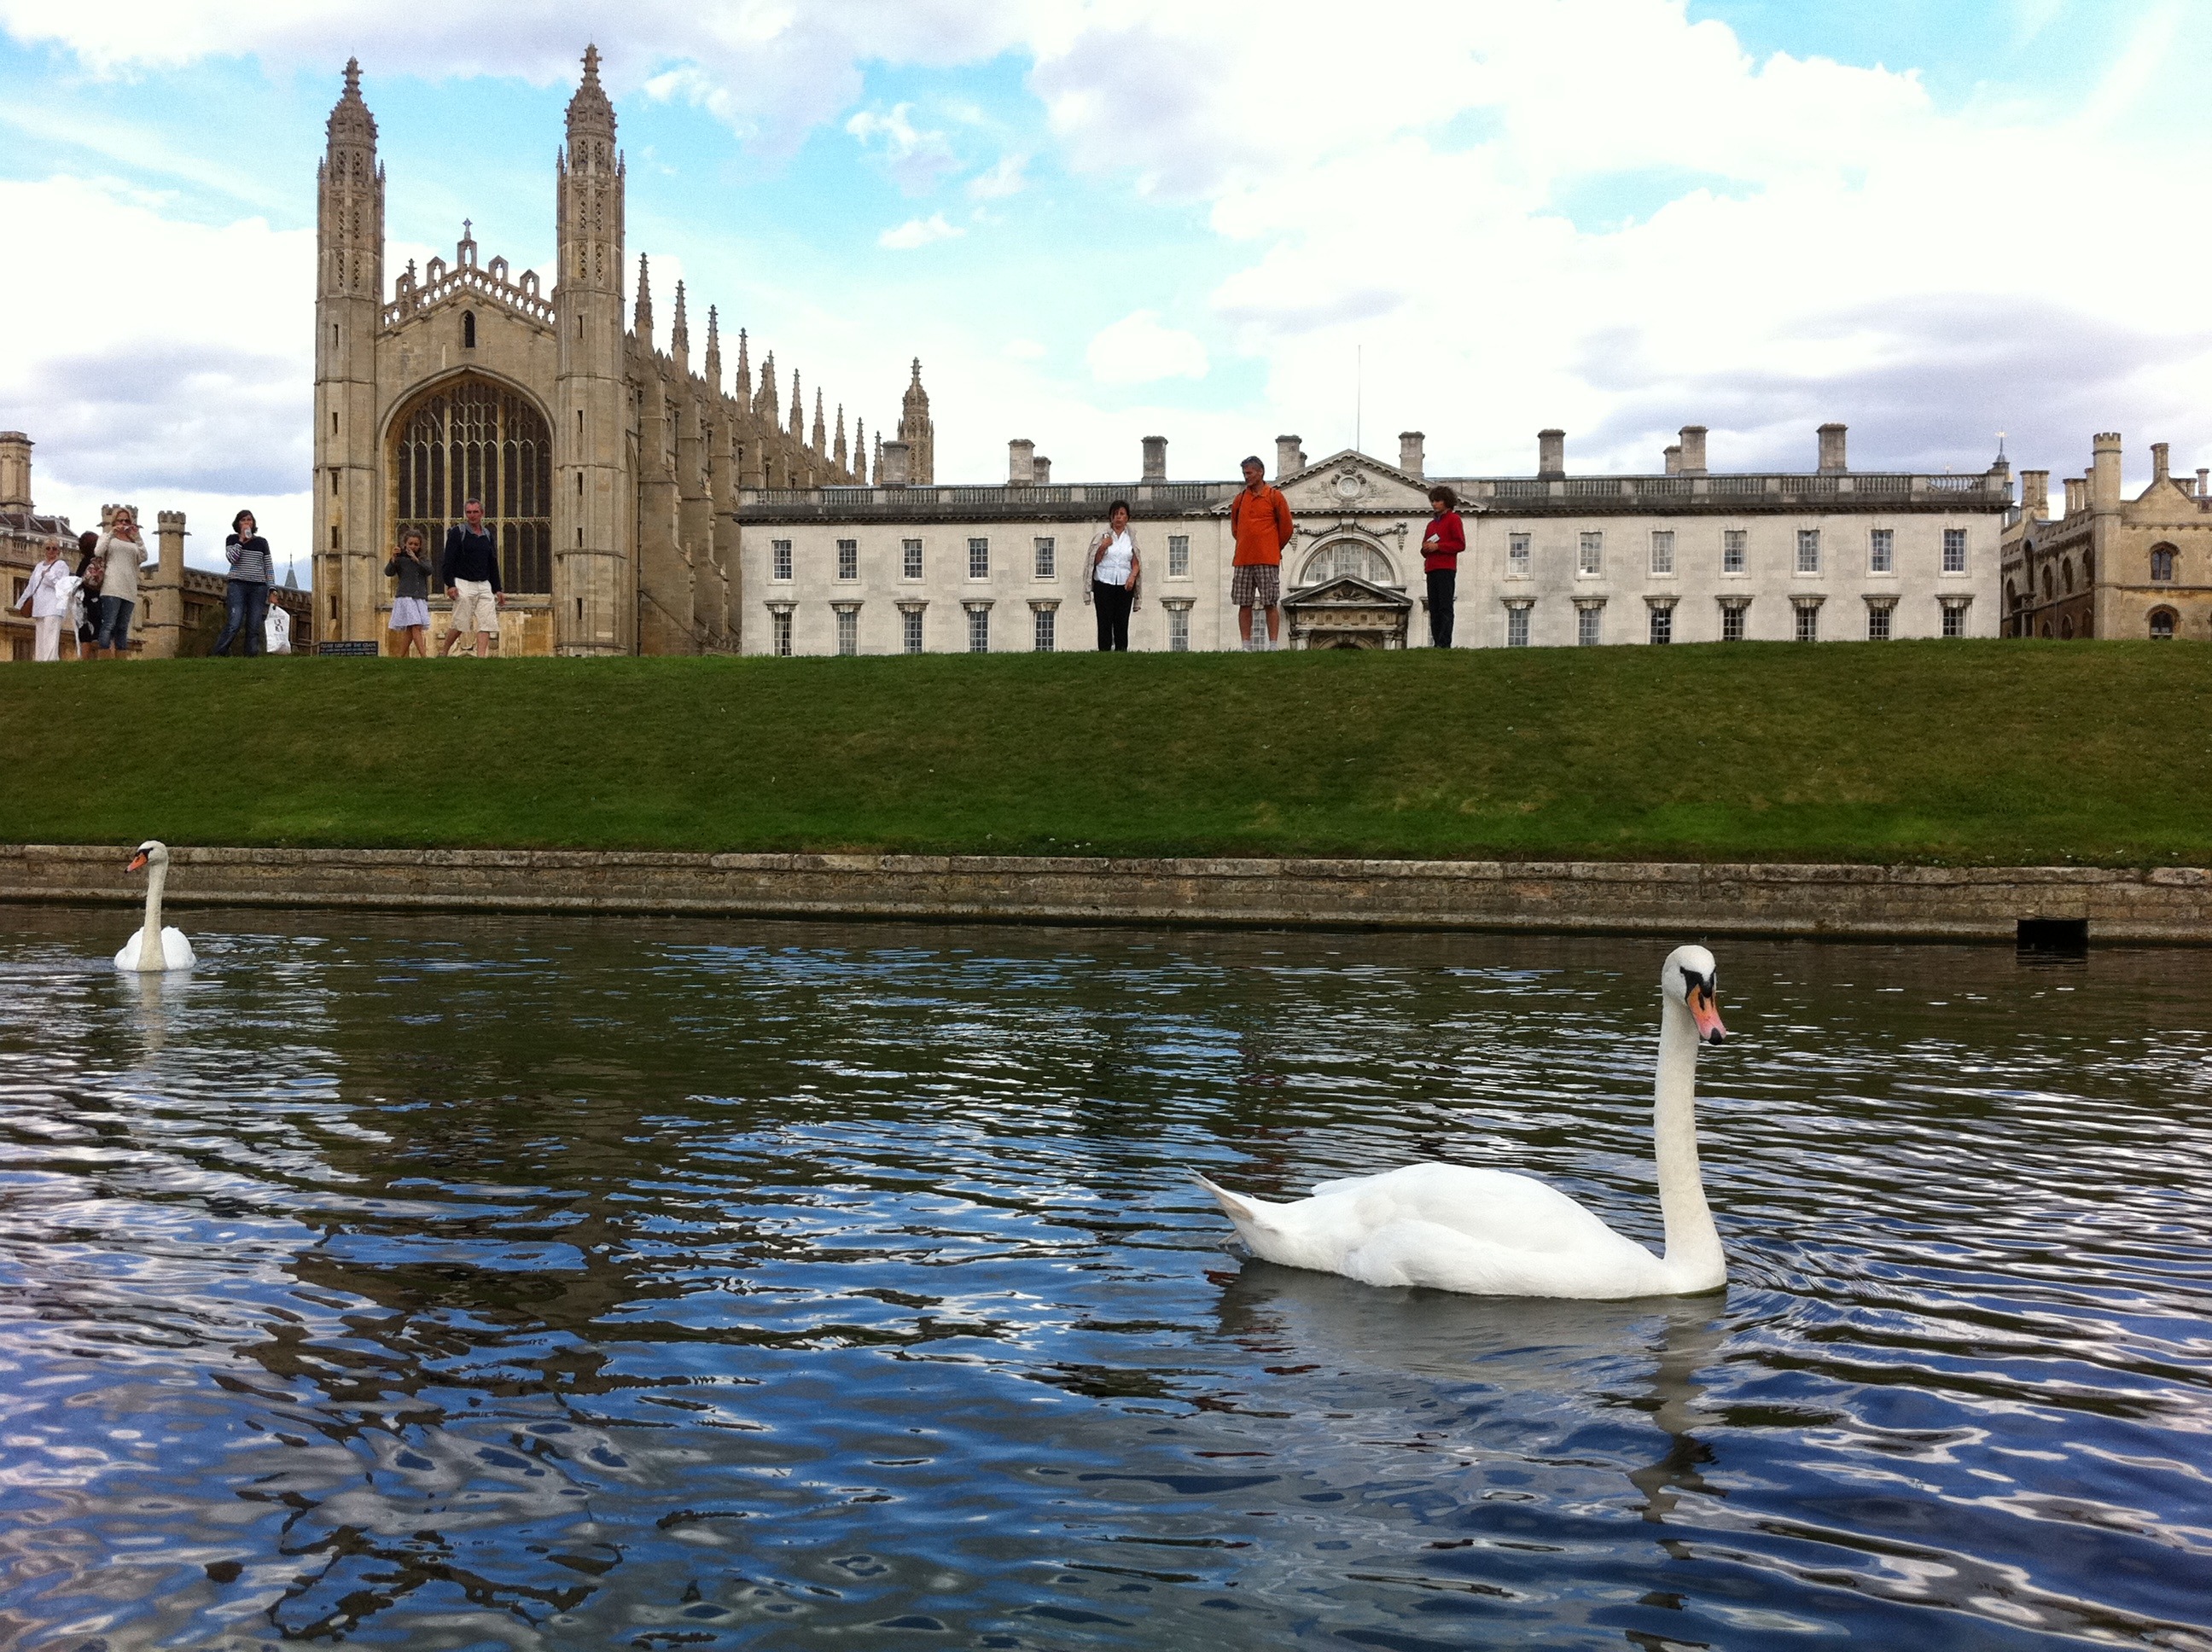
water, bird, building, river, reflection, waterway, uk, england, swan, cambridge, water bird, ducks geese and swans, king's college